Thomas Tout

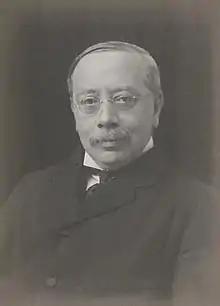

Thomas Frederick Tout (28 September 1855 – 23 October 1929) was a British historian of the medieval period. He was one of the founders of the Historical Association in 1906.